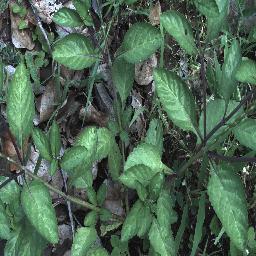
Label: snake_weed